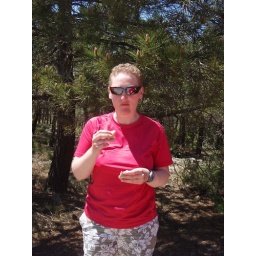
Sarah eating lunch in a forest